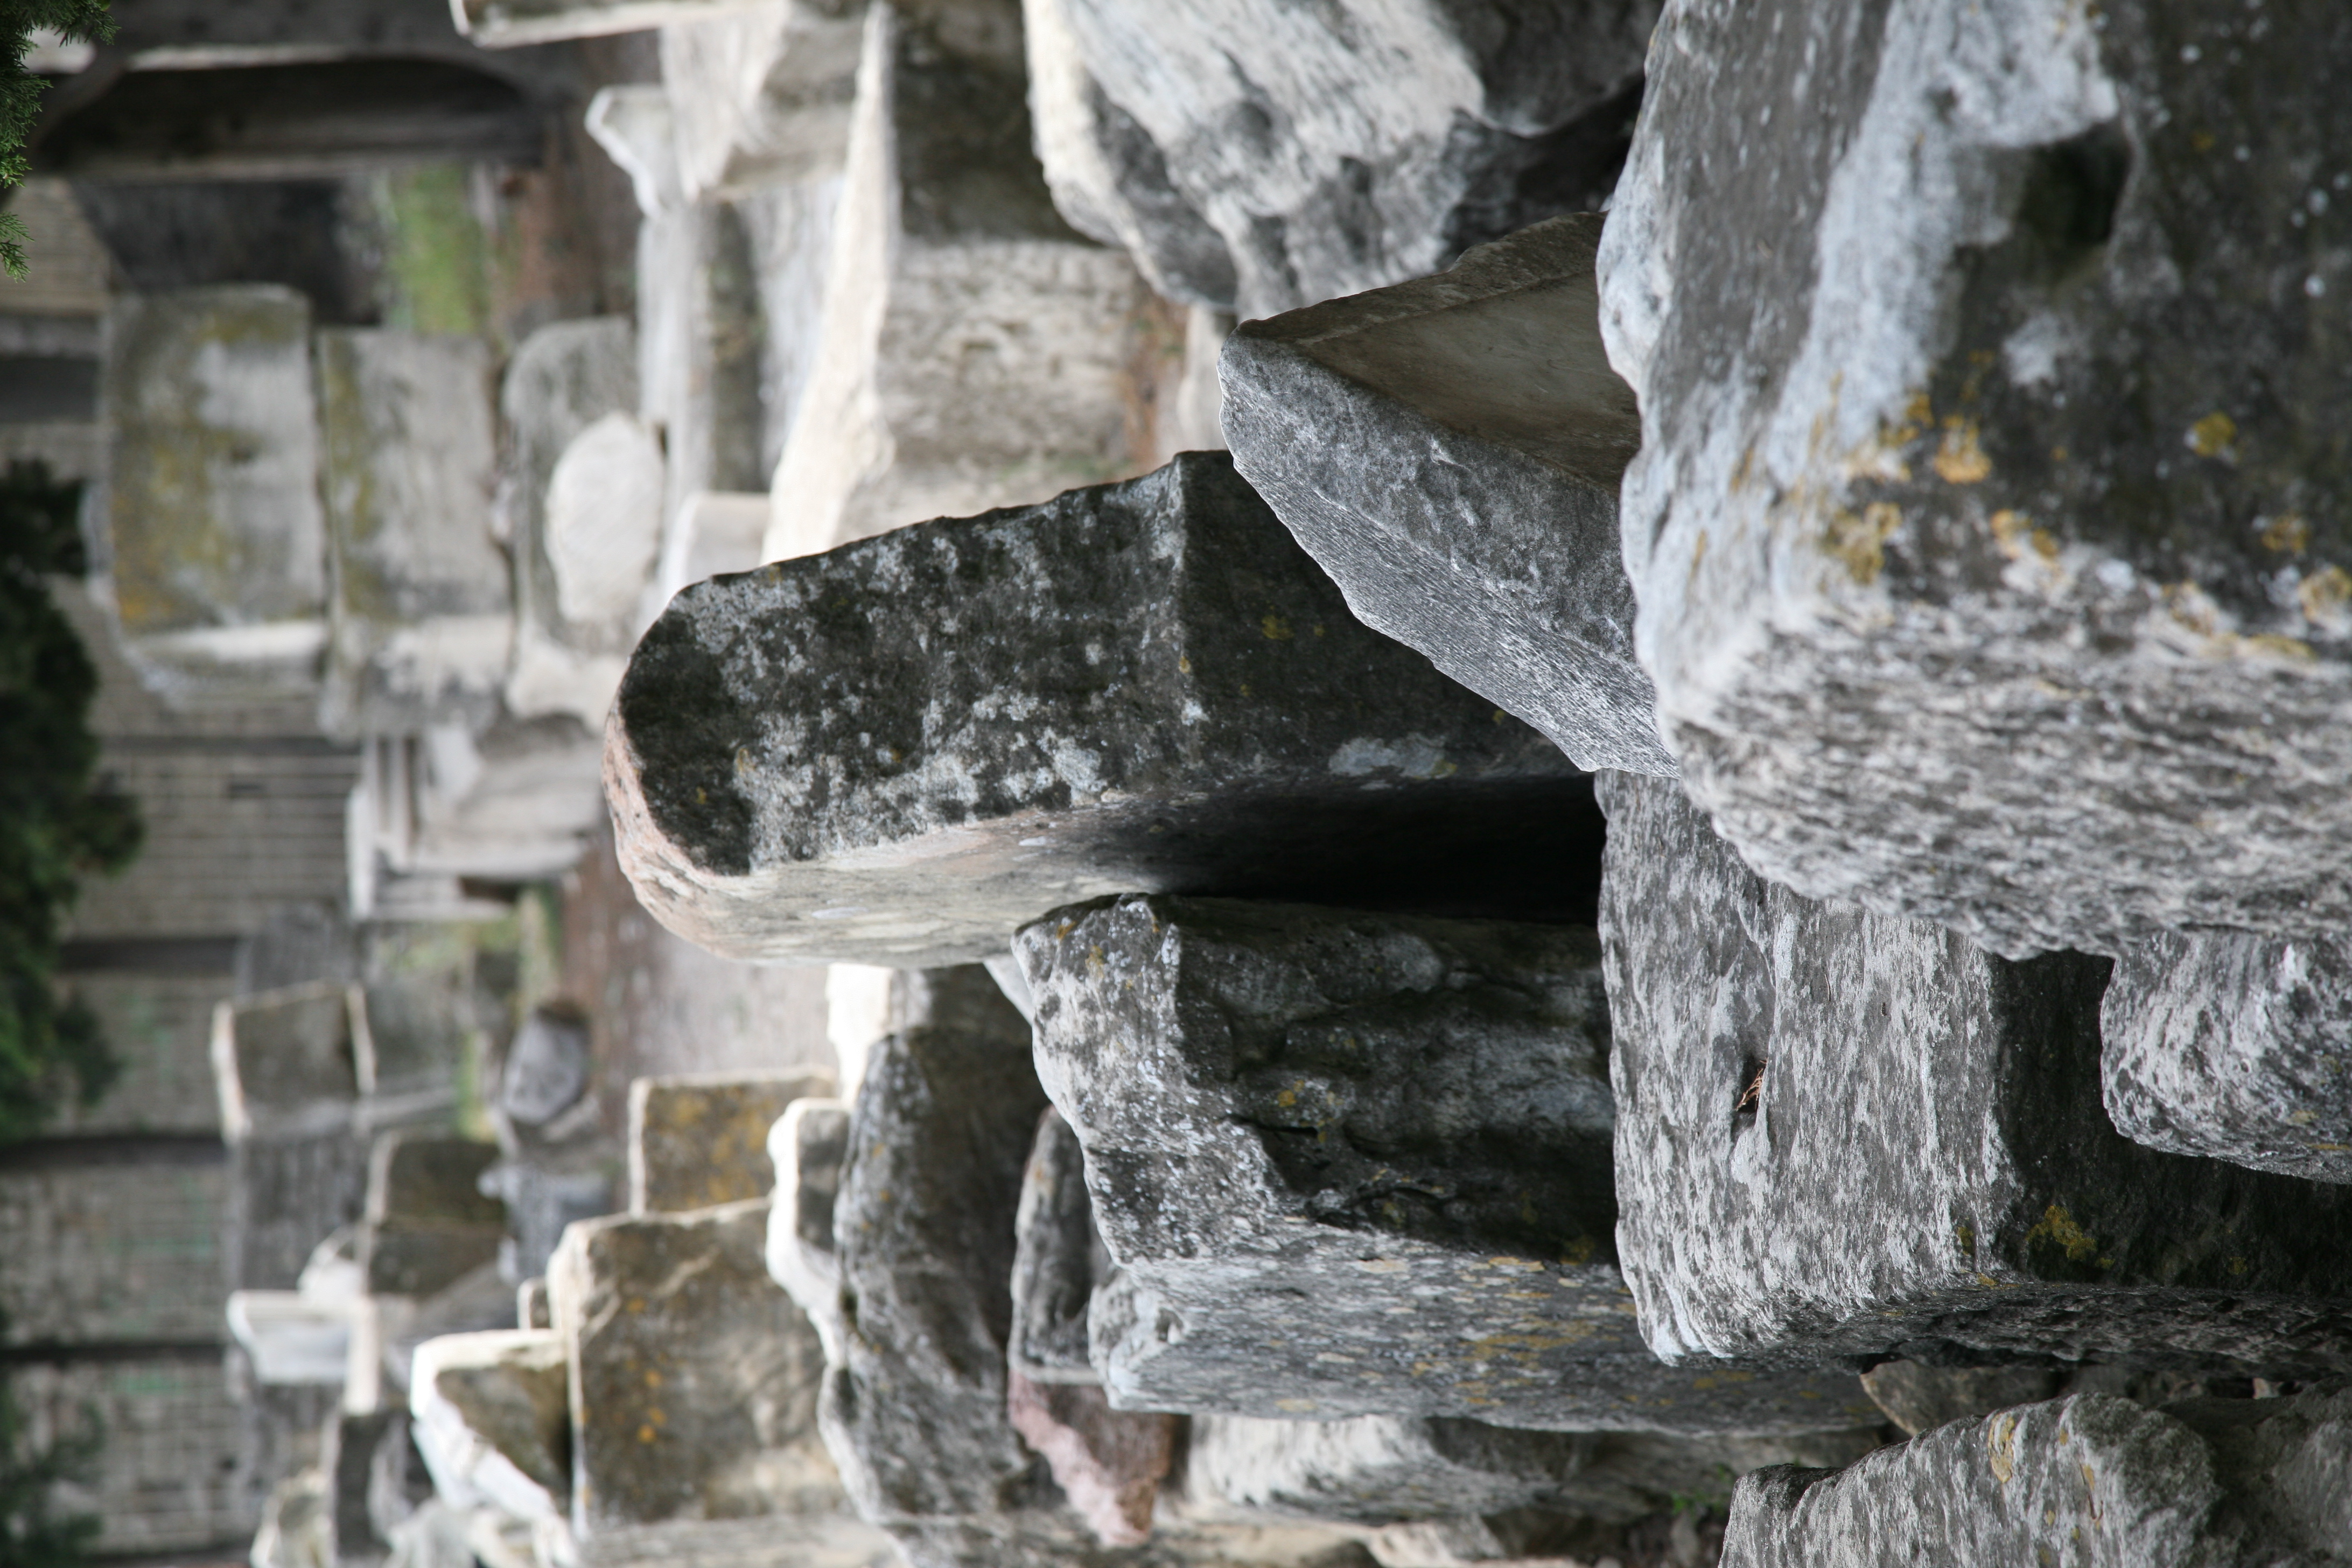
rock, wall, france, ruin, decor, material, sculpture, ruins, frieze, boulder, provence, escultura, pierre, antigedad, arles, ruine, water feature, skulptur, antike, monolith, ruina, antiquity, bouchesdurhone, frise, romantheater, thtreantique, ancient history